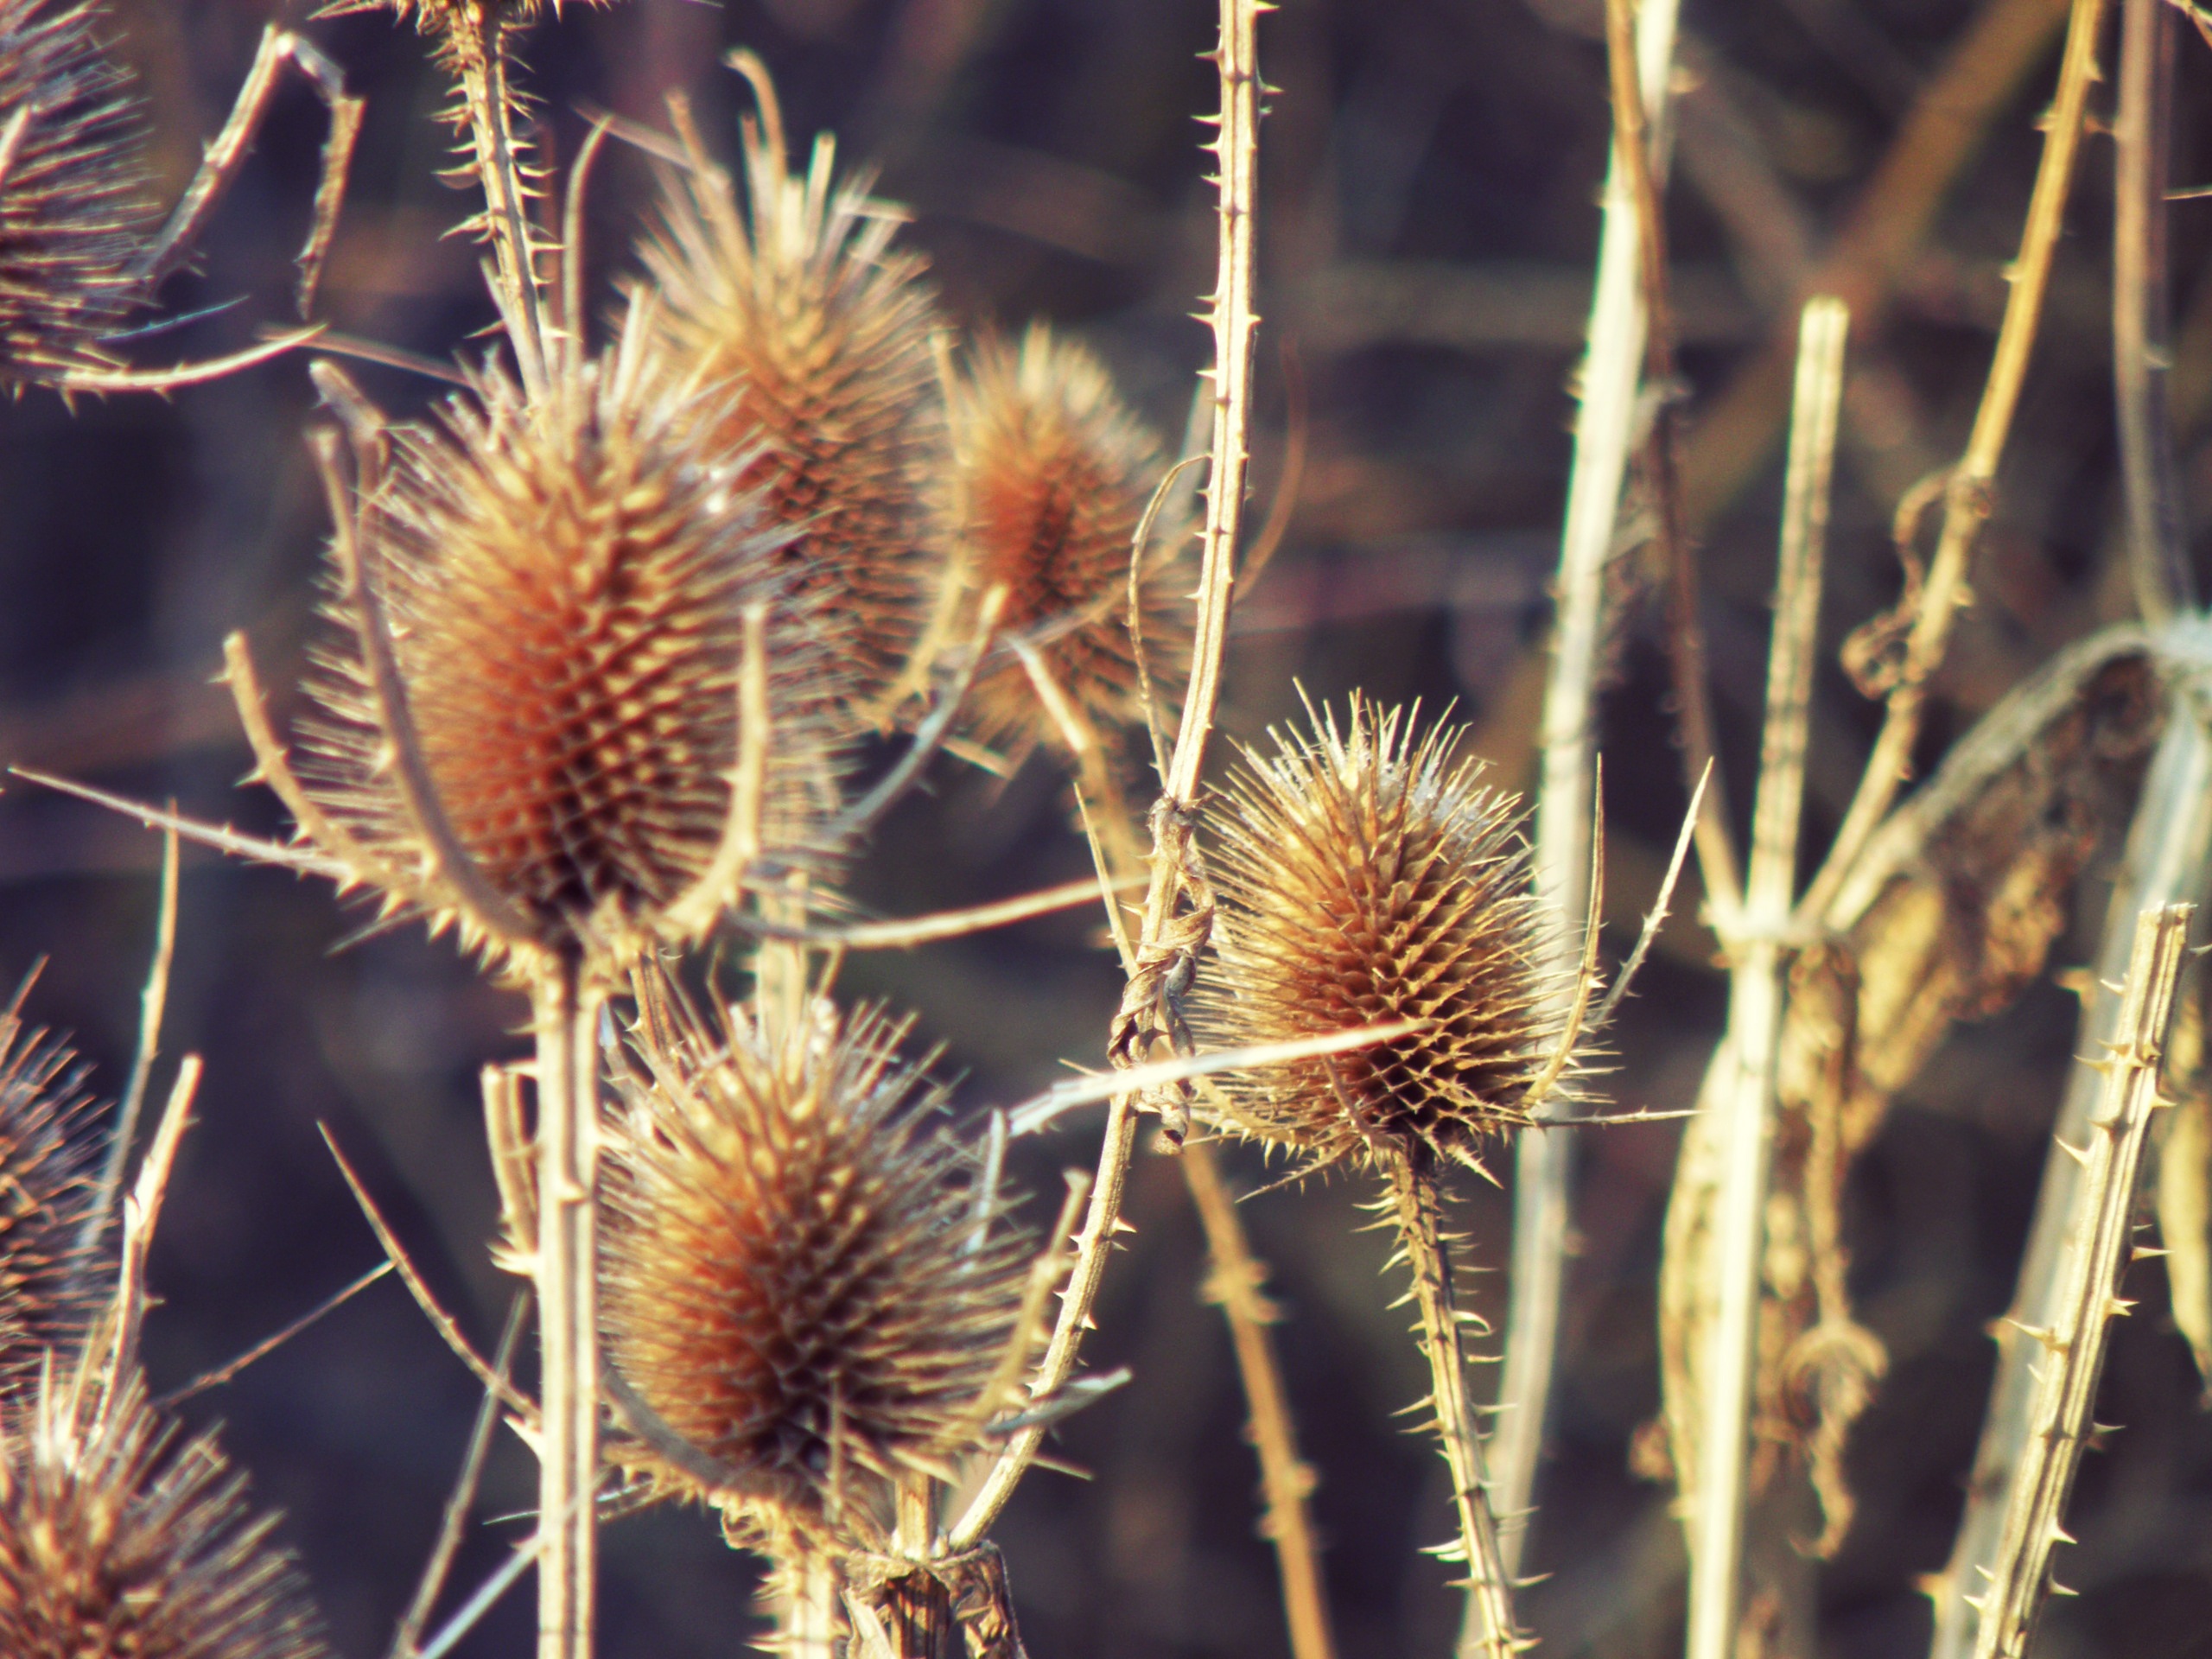
nature, grass, branch, prickly, plant, photography, flower, food, autumn, botany, flora, weed, close up, thistles, thistle, spines, macro photography, flowering plant, dipsacus, grass family, plant stem, land plant, thorns spines and prickles